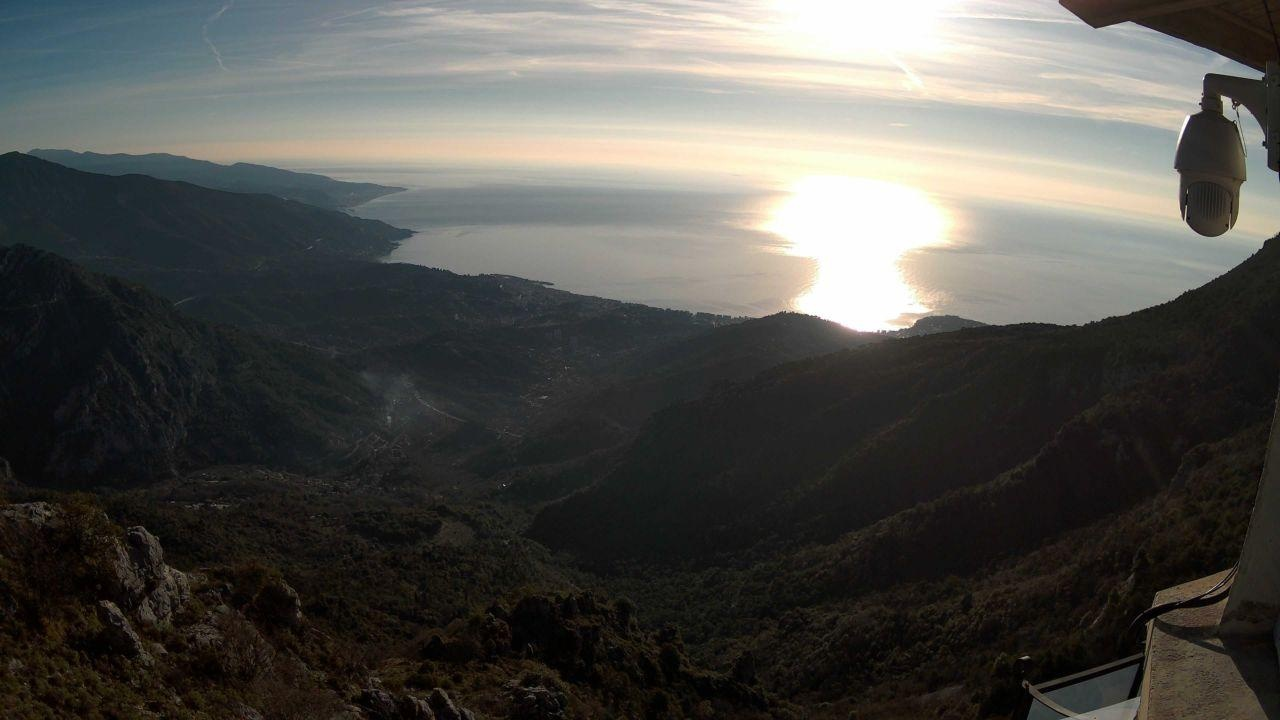
Fire: no
Smoke: yes